Water polo at the 2022 Mediterranean Games

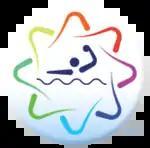

The water polo tournament at the 2022 Mediterranean Games in Oran took place between 24 and 30 June at the Miloud Hadefi Complex Aquatic Center in Bir El Djir, Oran. The competition was held only for men's teams.